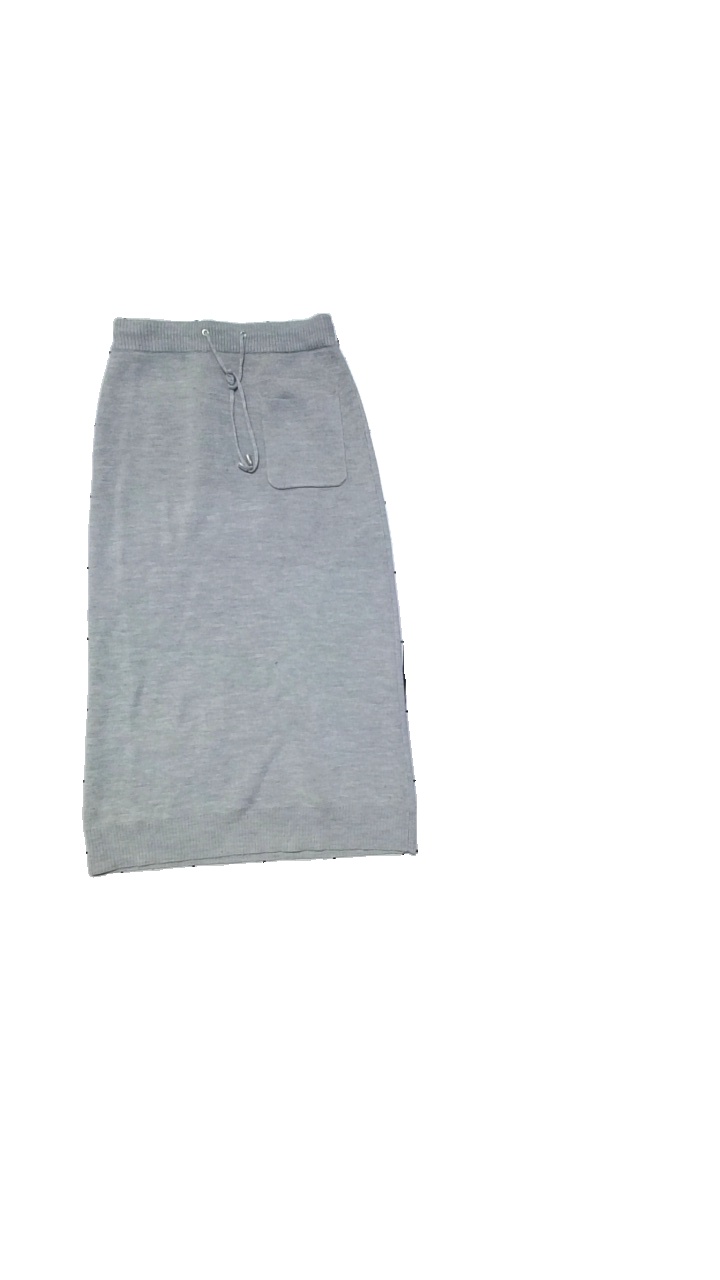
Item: Skirt (Ladies)
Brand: Carin Wester
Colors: Grey
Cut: Regular
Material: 89% acrylic, 11% elastane
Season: All
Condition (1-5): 3
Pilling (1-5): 2
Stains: Minor
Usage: Reuse
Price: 50-100